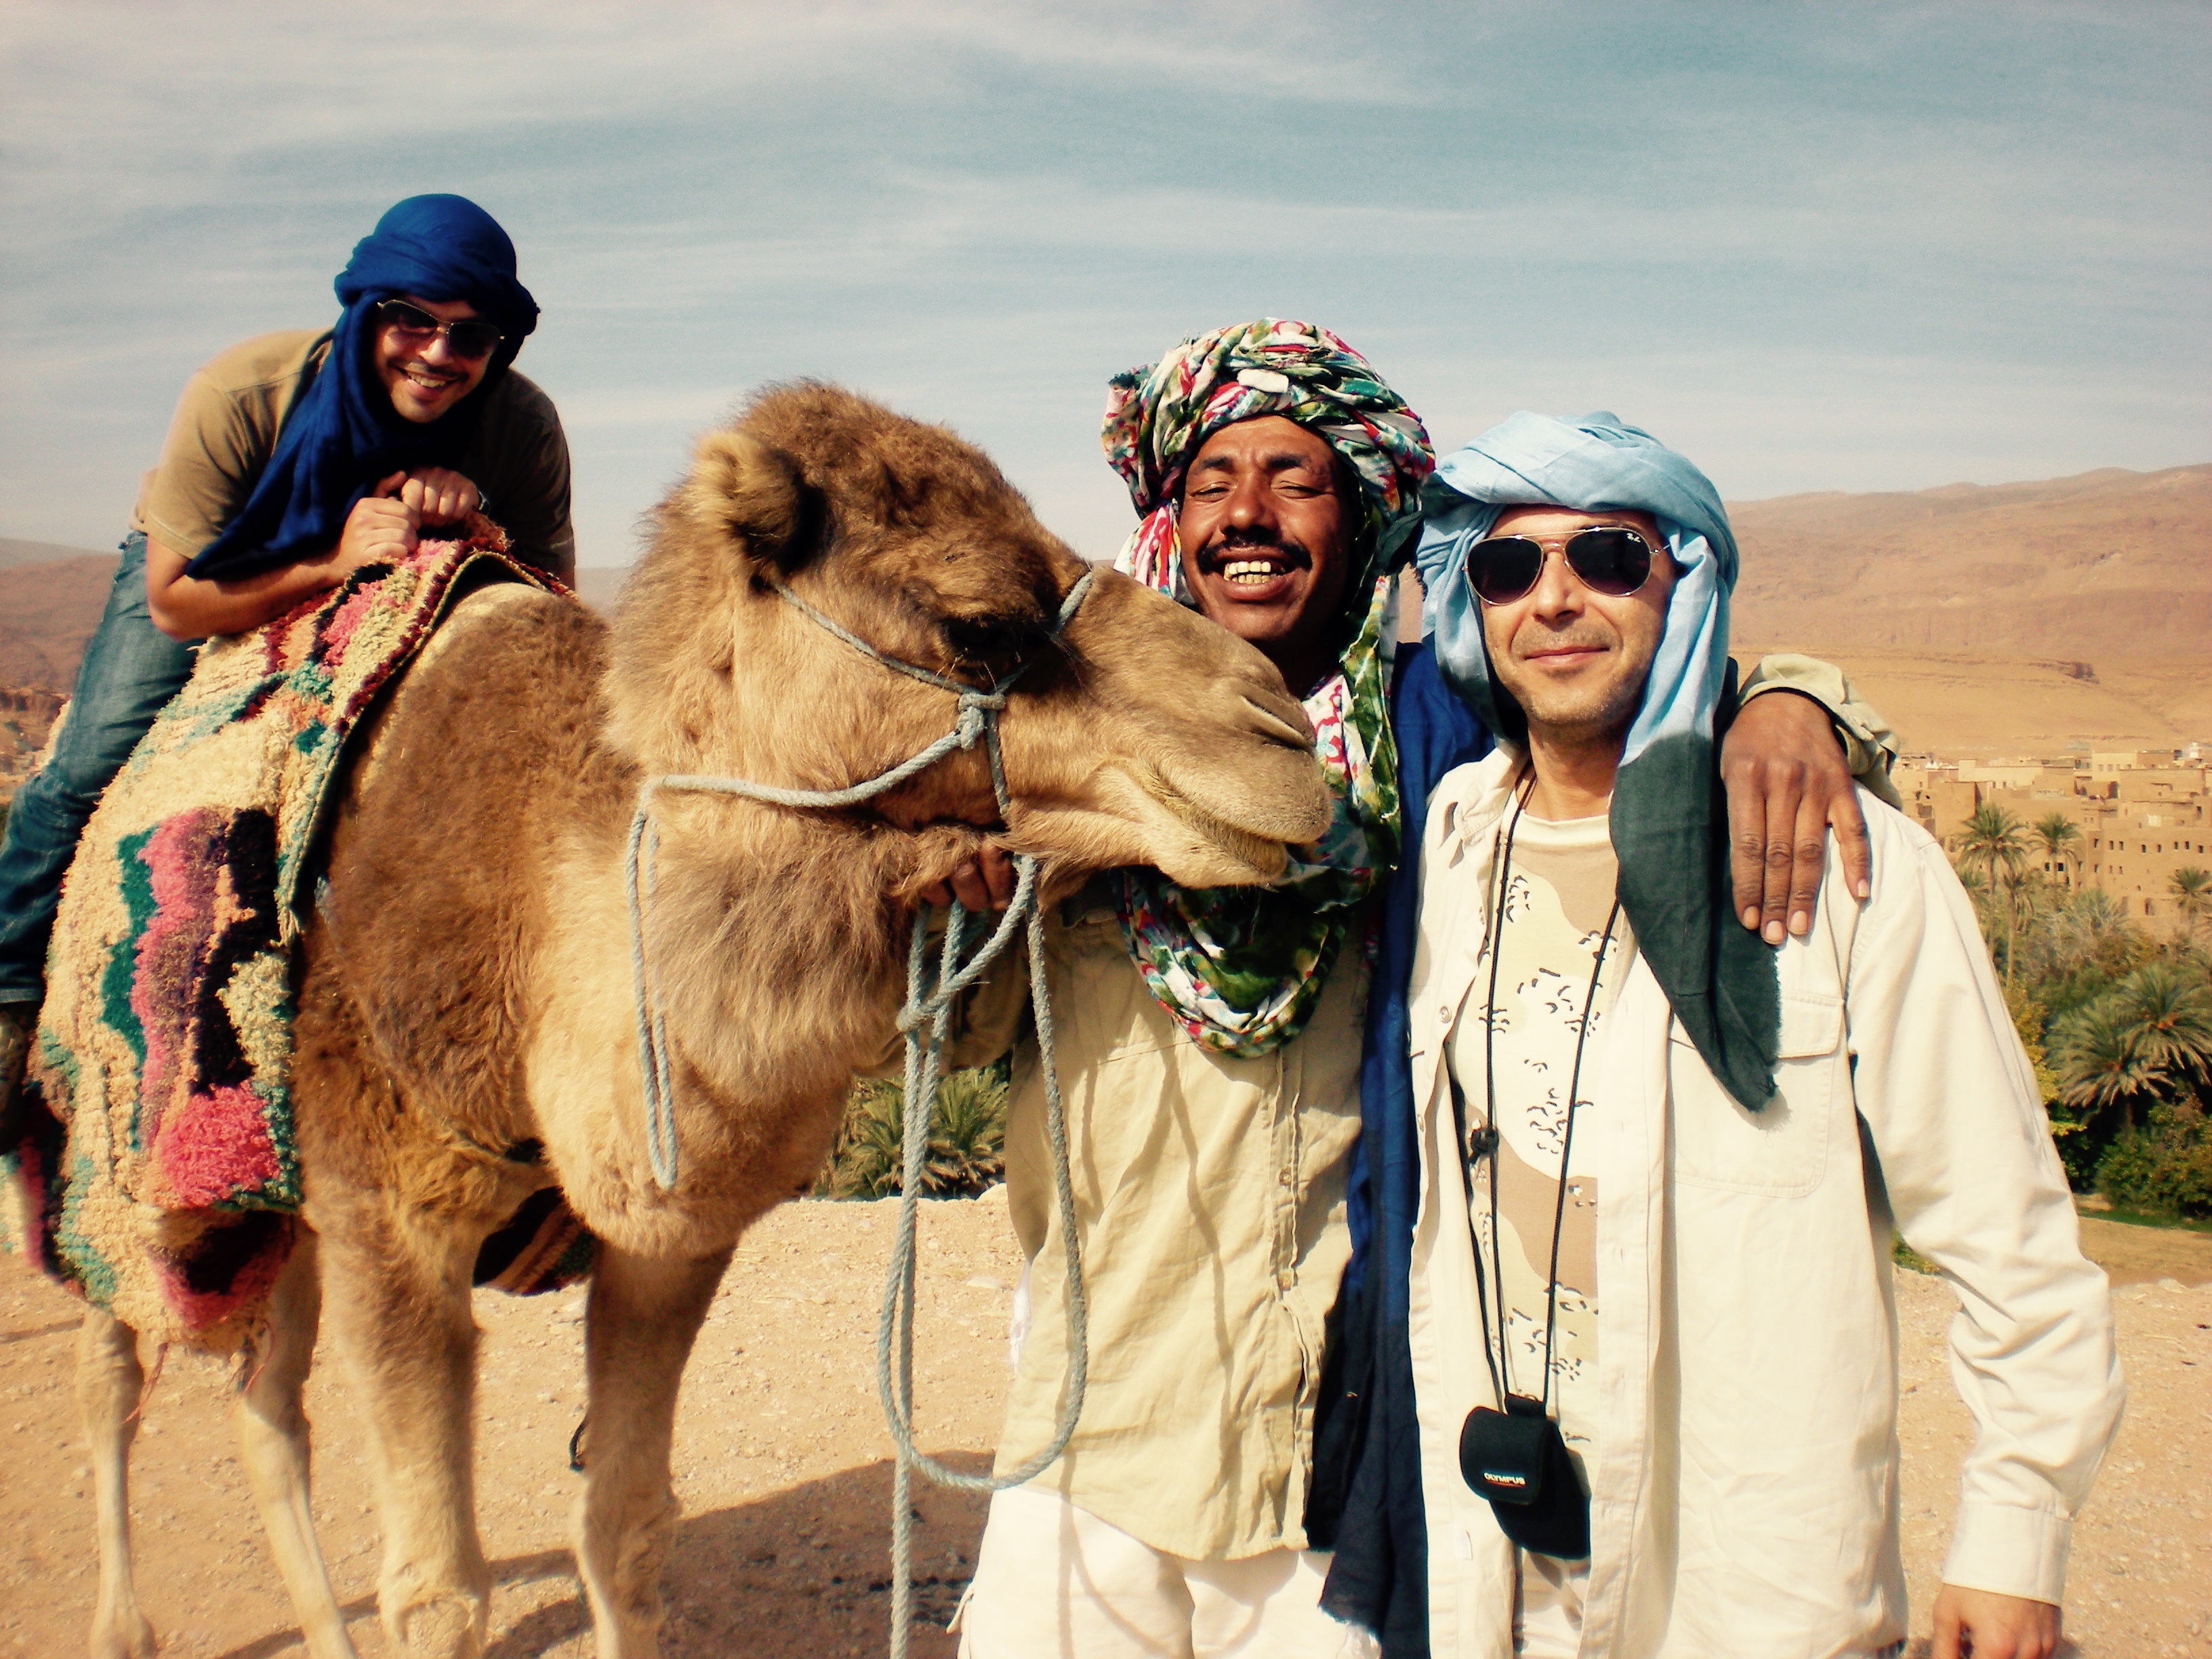
landscape, people, desert, adventure, travel, portrait, camel, mammal, family, morocco, camel like mammal, arabian camel